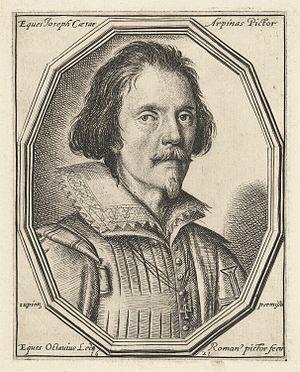
Michelangelo Merisi da Caravaggio, en français Caravage ou le Caravage, est un peintre italien né le 29 septembre 1571 à Milan et mort le 18 juillet 1610 à Porto Ercole.